Iris Nebula

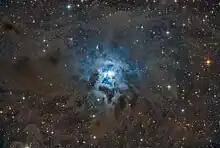
Iris Nebula (NGC 7023 and LBN487)

The Iris Nebula (also known as NGC 7023 and Caldwell 4) is a bright reflection nebula in the constellation Cepheus. The designation NGC 7023 refers to the open cluster within the larger reflection nebula designated LBN 487.